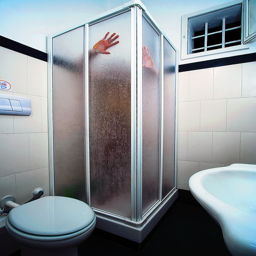
A person in a shower has their hands against the glass.
A man in the shower with his hands on the walls.
a person taking a shower with toilet sitting outside
A person in a glass shower in a white bathroom.
toilet bathtub and shower with hands on the glass